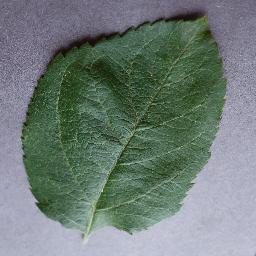
Label: Apple___healthy